French aviso La Grandière

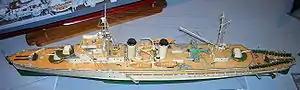
Model of sister ship at the Musée de la Marine de Paris

The "Bougainville"-class avisos were intended for service in the French colonial empire in austere conditions. They had an overall length of , a beam of , and a draught of . The ships displaced at standard load and at deep load. The superstructure, decks, and the upper plating of the hull was made from armor-steel plates thick to better resist small arms and machine gun bullets. Their crew consisted of 14 officers and 121 ratings in peacetime.